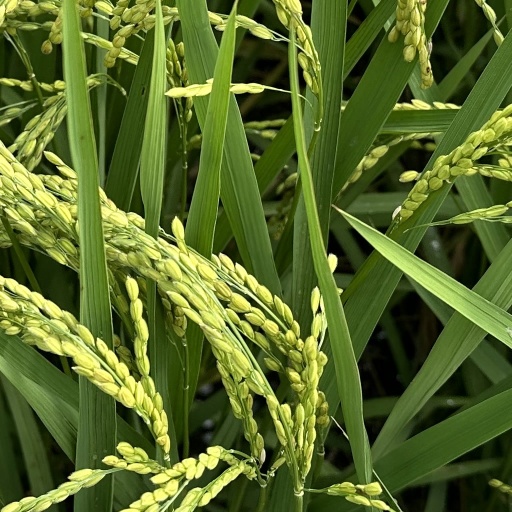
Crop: rice